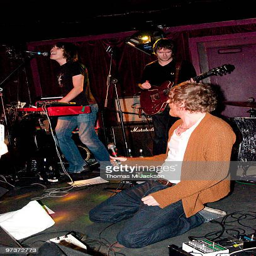
country artist and musician perform on stage